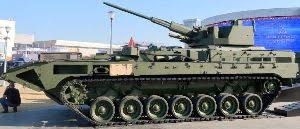
Label: BMP